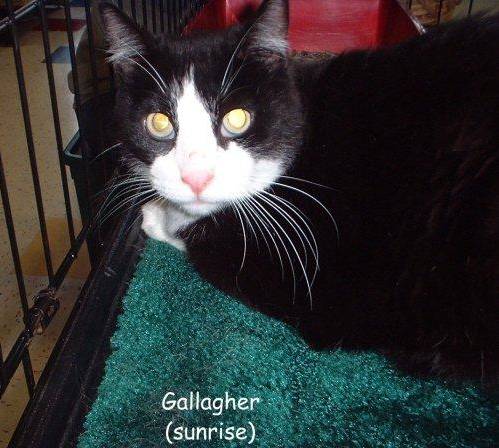
Label: cat